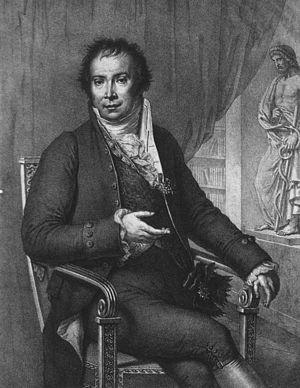
Baron Jean-Louis Alibert Русский: Жан Луи Марк Алибер
Jean-Louis Marie Alibert est un médecin français. Professeur à la Faculté de Médecine de Paris, médecin en chef de l’hôpital Saint-Louis, membre de l’Académie de Médecine et premier médecin ordinaire des rois Louis XVIII et Charles X, il est considéré comme le fondateur de la dermatologie en France. Il publie, le premier, une description systématisée de nombreuses maladies cutanées dans son Arbre des Dermatoses, inspiré de la botanique. Il a donné son nom à la « maladie d'Alibert » ou mycosis fongoïde.